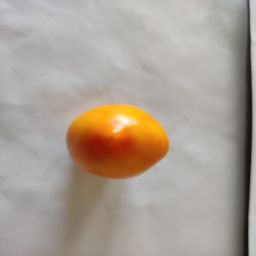
Crop: Tomato
Quality: Ripe